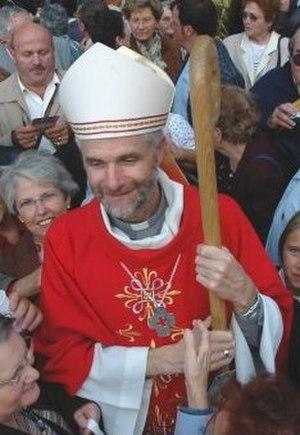
Mgr Jacques Blaquart le jour de son ordination épiscopale (17 septembre 2006)
Cette liste des évêques d’Orléans présente la liste des évêques successifs du diocèse d'Orléans aujourd'hui situé dans le département du Loiret et la région Centre-Val de Loire.